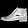
Label: Ankle boot